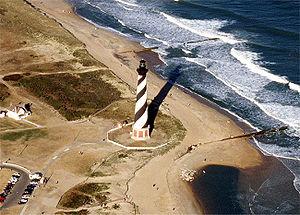
Le cap Hatteras est un cap situé dans l'État de Caroline du Nord, sur l'île Hatteras, une des îles de la barrière des Outer Banks, sur la côte Est des États-Unis. Cette région est très connue pour ses tempêtes et ses hauts fonds. Tant de navires s'y sont échoués qu'il est surnommé le Cimetière de l'Atlantique.
Hatteras est le personnage éponyme d'un roman de Jules Verne : Voyages et Aventures du capitaine Hatteras.
La Caroline du Nord est un État du Sud des États-Unis. Sa capitale est Raleigh, et sa plus grande ville est Charlotte et son agglomération. Avec 9 535 483 habitants en 2010, estimée à 10 488 084 habitants en 2019, sur une superficie de 139 509 km², l'État est le 9ᵉ du pays par sa population et le 28ᵉ par sa taille. Longeant l'océan Atlantique à l'est, elle est bordée par la Caroline du Sud et la Géorgie au sud, le Tennessee à l'ouest, et la Virginie au nord. Territoire colonisé et occupé par les Européens dès le XVIᵉ siècle, la Caroline du Nord est l'une des Treize Colonies qui fondèrent les États-Unis d'Amérique. Elle est divisée en cent comtés. En grande partie rurale, elle présente des paysages divers, entre les plateaux du Piedmont, les îles des Outer Banks et le Cap Hatteras, et les Blue Ridge Mountains, partie de la chaîne des Appalaches. Le Mont Mitchell, point culminant de l'est des États-Unis, se trouve dans l'ouest de l'État.